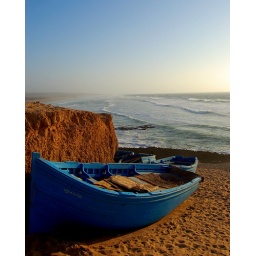
Blue boats above Morocco's Sidi Jonas beach